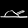
Label: Sandal